Firefighter's helmet

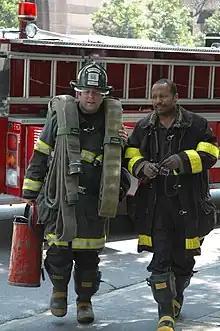
Firemen in Chicago, Illinois

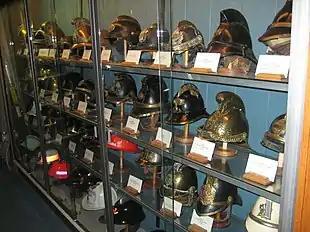
Fire helmets from around the world on display at the Hall of Flame Fire Museum in Phoenix, Arizona

For centuries, firefighters have worn helmets to protect them from heat, cinders and falling objects. Although the shape of most fire helmets has changed little over the years, their composition has evolved from traditional leather to metals (including brass, nickel and aluminum), to composite helmets constructed of lightweight polymers and other plastics.